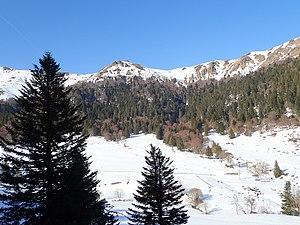
Cirque de Font d'Alagnon dans les monts du Cantal (Auvergne) non loin de la station du Lioran.
Le téton de Vénus est un sommet culminant à 1 669 mètres d'altitude dans les monts du Cantal. Il se situe entre les vallées de l'Alagnon et de la Santoire.